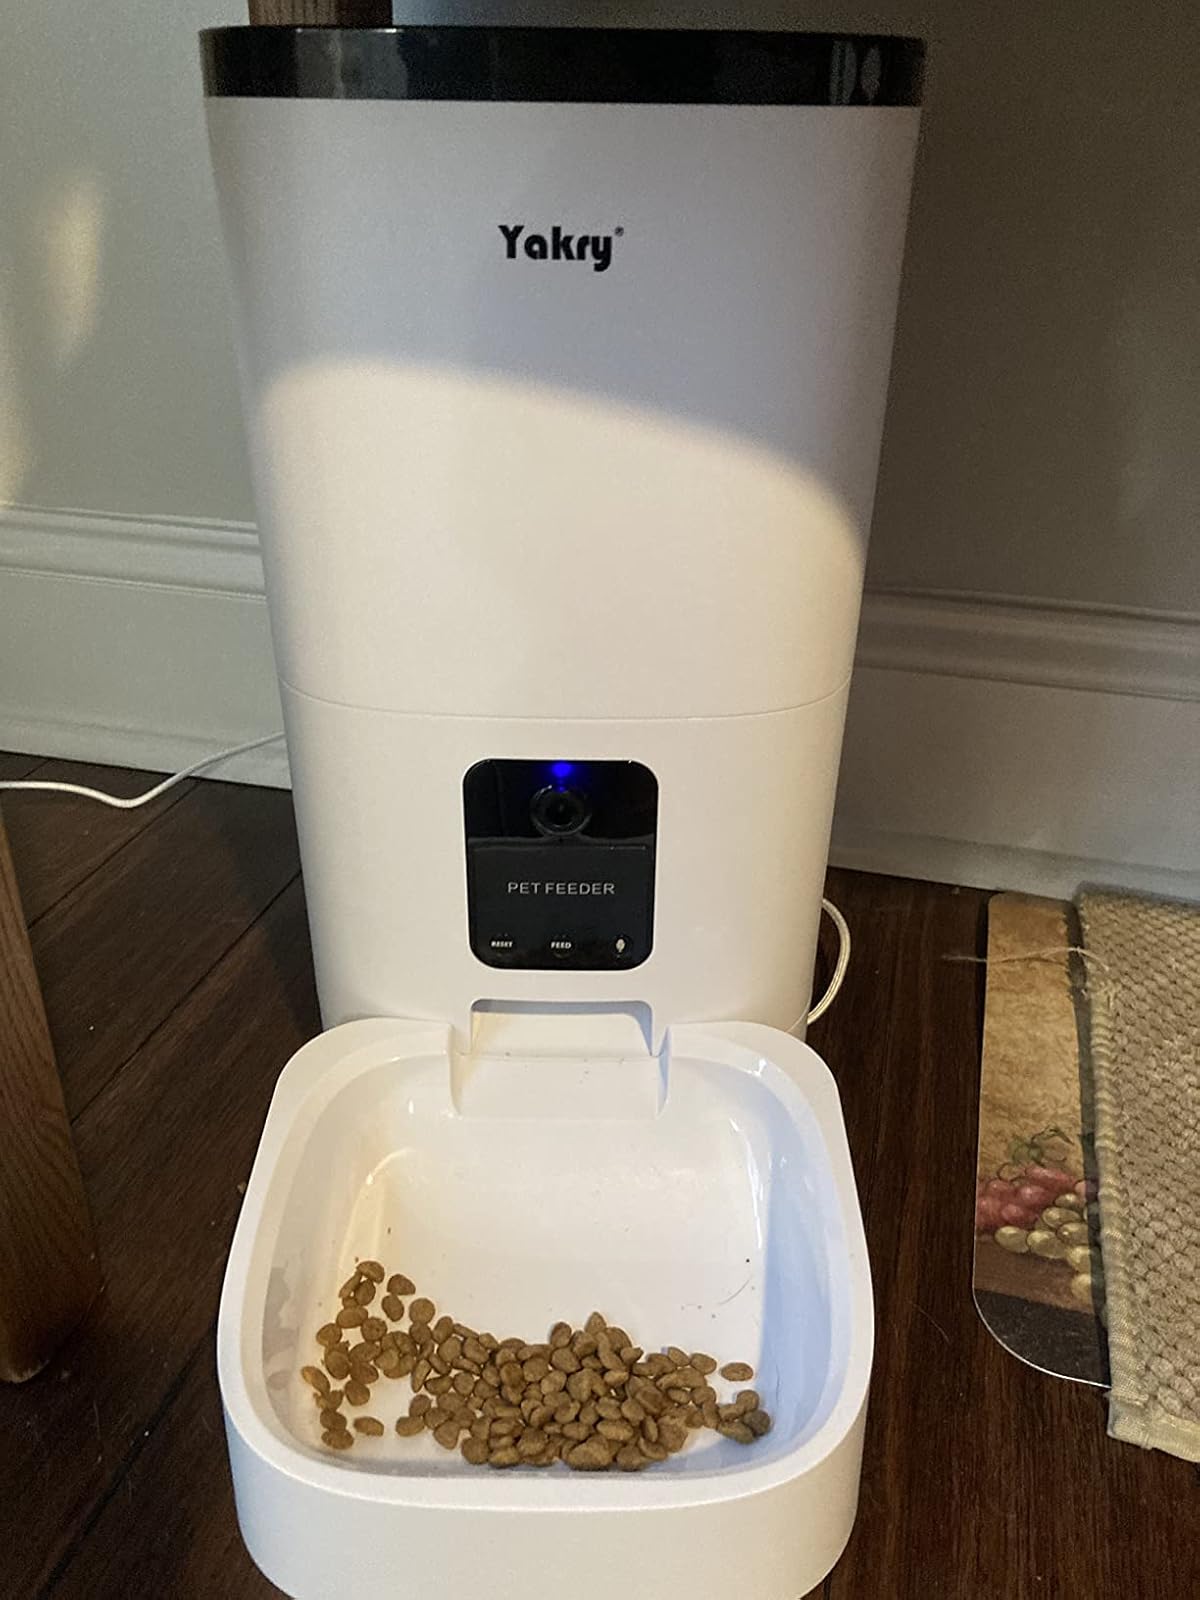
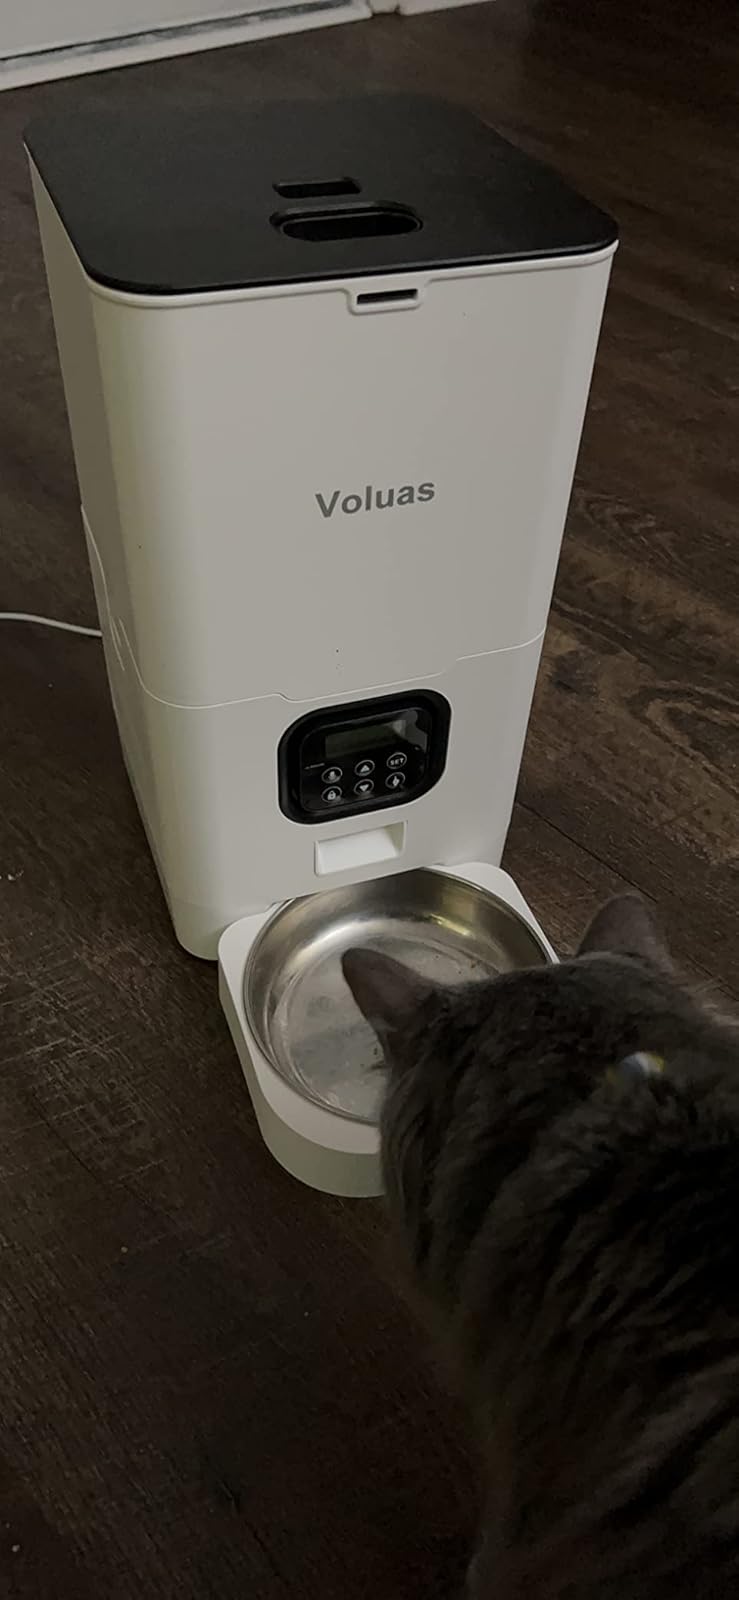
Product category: items_feeder
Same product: no